LinkNYC

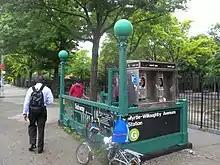
One of New York City's 9,000 to 13,000 dated payphones at the Myrtle–Willoughby Avenues subway station

In 1999, 13 companies signed a contract that legally obligated them to maintain New York City's payphones for 15 years. In 2000, the city's tens of thousands of payphones were among the 2.2 million payphones spread across the United States. Since then, these payphones' use had been declining with the advent of cellphones. , there were 13,000 phones in over 10,000 individual locations; that number had dropped to 9,133 phones in 7,302 locations by April 2014, at a time when the number of payphones in the United States had declined more than 75 percent, to 500,000. The contract with the 13 payphone operators was set to expire in October 2014, after which time the payphones' futures were unknown.